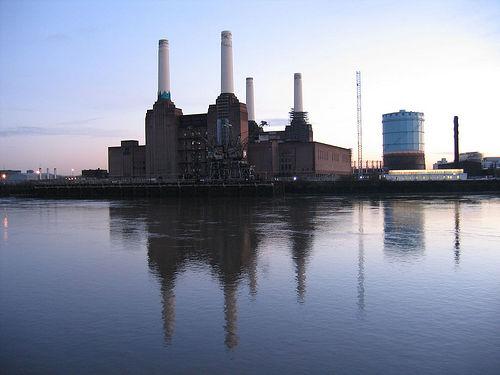
Weather: sun or clear